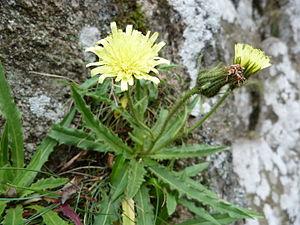
Épervière à feuilles de chicorée (Hieracium intybaceum) dans les Spitzkoepfe (massif des Vosges).